Spanish Movie

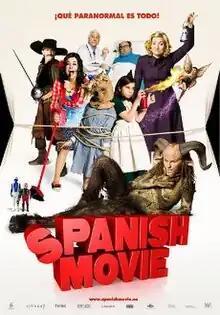
Theatrical release poster

Spanish Movie is a 2009 Spanish parody film directed by Javier Ruiz Caldera and written by Paco Cabezas. The film was conceived as a Spanish version of the spoof films that were appearing at the time, continuing the trend begun by the "Scary Movie" franchise.